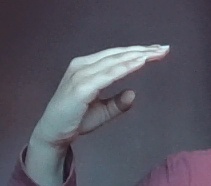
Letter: jeem